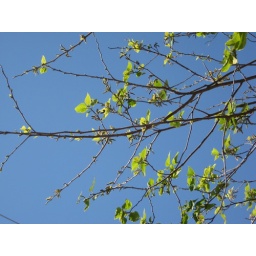
A tree branch with bright green leaves shaped like an antenna, up against the clear blue sky.